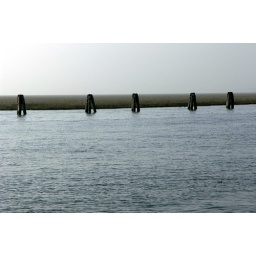
A view from a water bus in Venice.